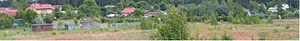
Siczki est un village polonais de la gmina de Jedlnia-Letnisko dans la powiat de Radom de la voïvodie de Mazovie dans le centre-est de la Pologne.